Jugaad

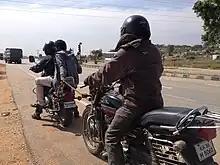
technology: a motorcycle pulling another one by a rope

One type of is a quadricycle, a vehicle made of wooden planks and old SUV parts, variously known as "kuddukka" and in Northern India. However, is also used as a term for any low-cost vehicle which typically costs around Rs 50,000 (US$). may be powered by a diesel engine originally intended to power agricultural irrigation pumps. They are known for poor brakes, and cannot go faster than about 60 km/h (37 mph). The vehicle often carries more than 20 people at a time in remote locations and poor road conditions.